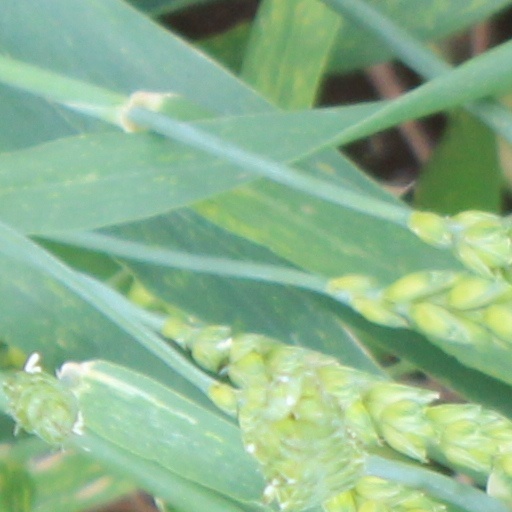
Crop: wheat